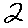
Label: 2